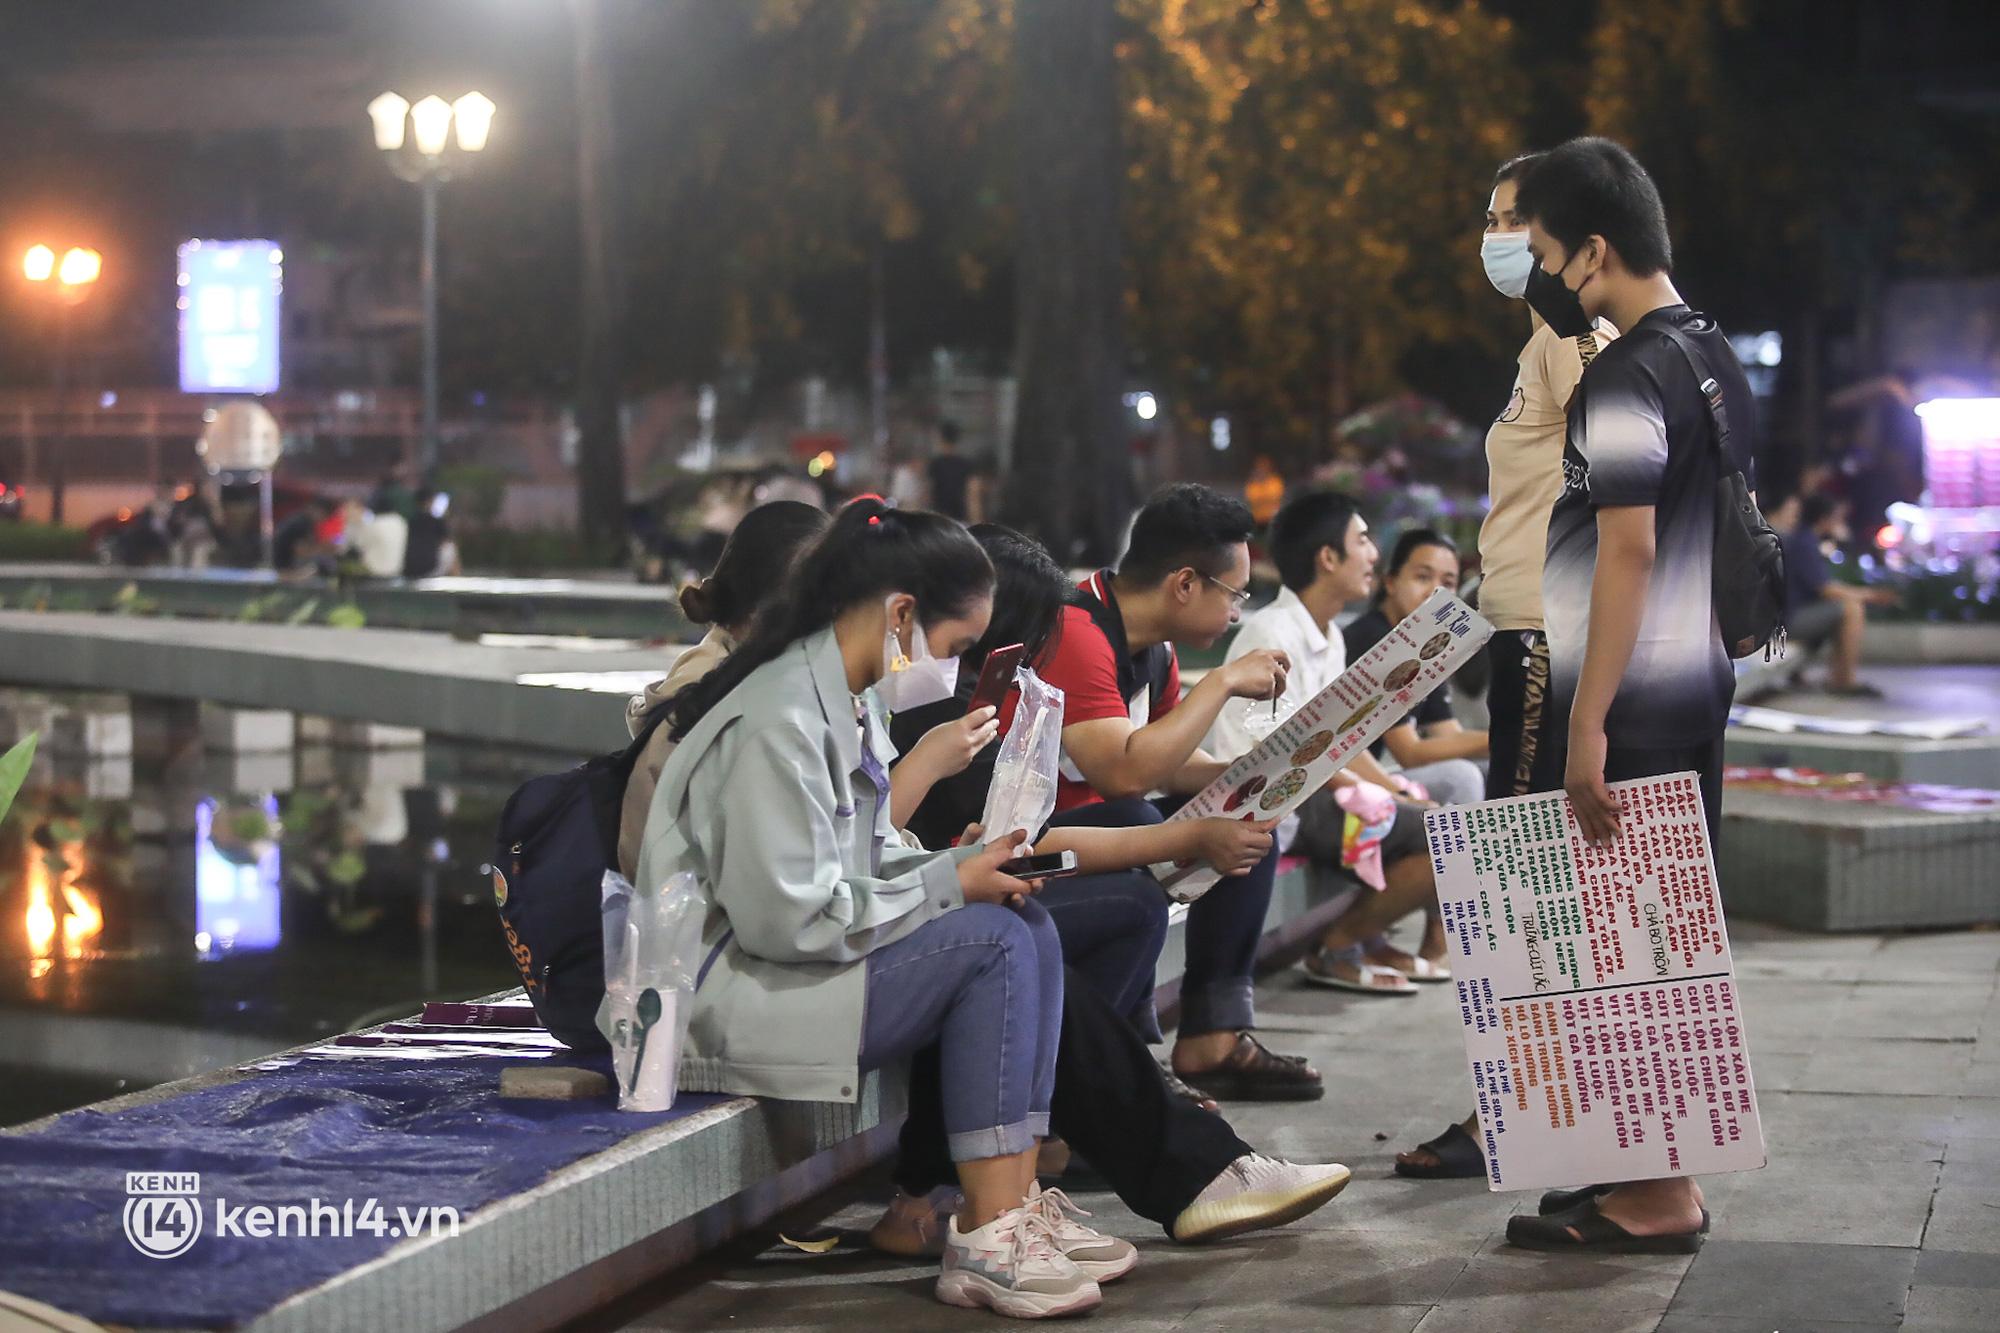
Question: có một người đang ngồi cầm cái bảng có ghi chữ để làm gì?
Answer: xem menu để gọi món